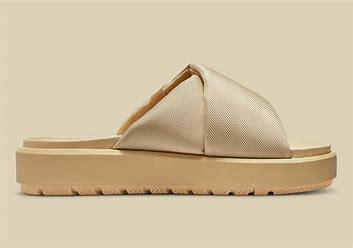
Brand: Jordan
Model: Sophia